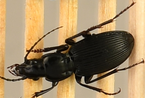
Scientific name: Pterostichus lachrymosus
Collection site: Mountain Lake Biological Station NEON (MLBS), plot MLBS_009